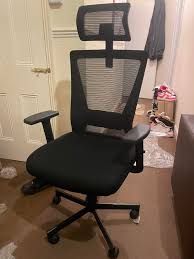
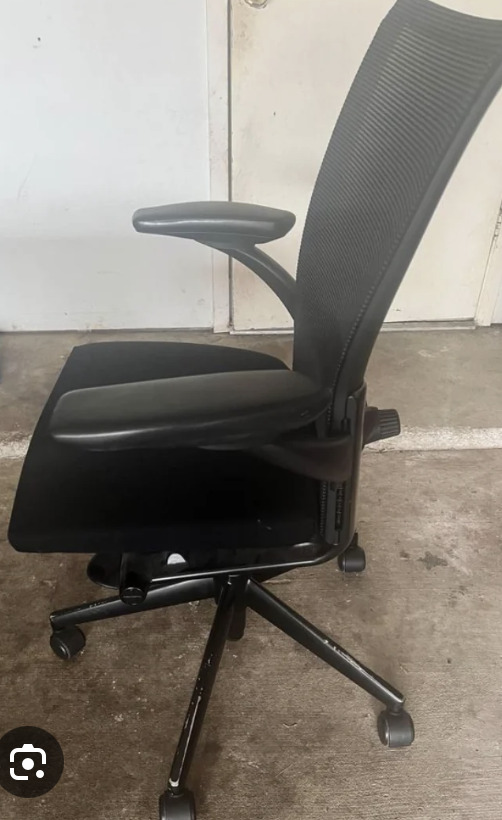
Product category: items_chair
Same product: no